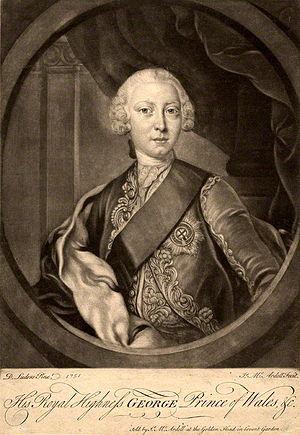
George III fut roi de Grande-Bretagne et roi d'Irlande à partir du 25 octobre 1760 jusqu'à l'union des deux pays le 1ᵉʳ janvier 1801 ; il devint alors roi du Royaume-Uni de Grande-Bretagne et d'Irlande. Il fut également prince-électeur de Hanovre au sein du Saint-Empire romain germanique puis roi de Hanovre à partir du 12 octobre 1814.
Le titre de prince de Galles est, traditionnellement, le titre attribué au fils aîné du monarque du Royaume-Uni. Le titre de comte de Chester est attaché à celui de prince de Galles depuis le XIVᵉ siècle. Les regalia du prince de Galles sont connus sous le nom « d'honneurs de la principauté de Galles ».